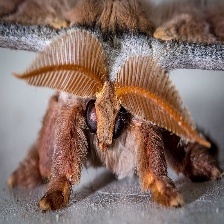
Species: EMPEROR GUM MOTH